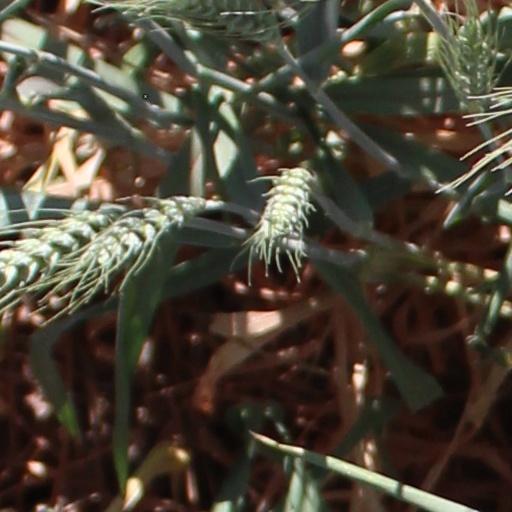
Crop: wheat